Røa Line

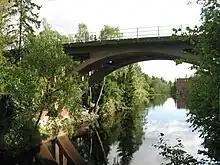
The bridge over Grinidammen.

Proposals to extend the line into the neighboring municipality of Bærum had first been launched in 1919. In 1941, construction of an extension to Grini started. The main problem was getting building materials for a bridge to cross Grinidammen, and a local disagreement about where the station at Røa was to be located. The extension was opened on 22 December 1948, after Røa Station had been moved, and the line put in a short tunnel under the center of Røa.